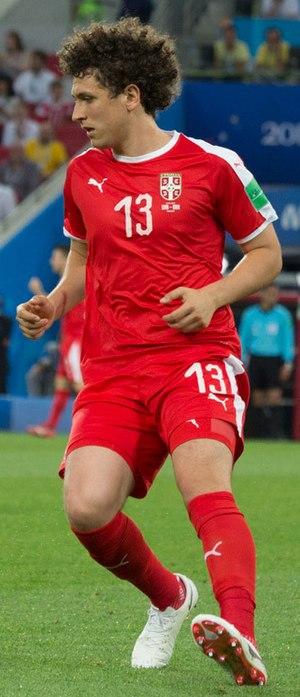
Miloš Veljković, est un footballeur international serbe né le 26 septembre 1995 à Bâle. Il évolue au poste de défenseur au Werder Brême.